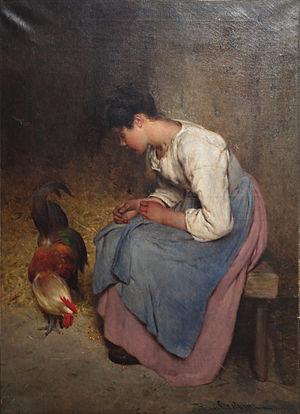
Un piège, Philibert Léon Couturier. S.b.g ""PL Couturier"". Huile sur toile 84,5 x 61 cm. Acquis en 1903. Musée des Ursulines de Mâcon. Inv A. 472"
Le musée des Ursulines est un musée d'art et d'archéologie situé dans l'ancien couvent des Ursulines à Mâcon depuis 1968. Rénové en 1992, il est labellisé musée de France, au sens de la loi nᵒ 2002-5 du 4 janvier 2002.
Philibert Léon Couturier, né le 26 mai 1823 à Chalon-sur-Saône, mort le 26 octobre 1901 à Saint-Quentin, est un peintre animalier et portraitiste français.